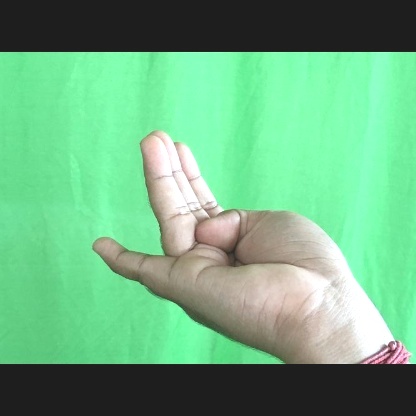
Mudra: Chaturam